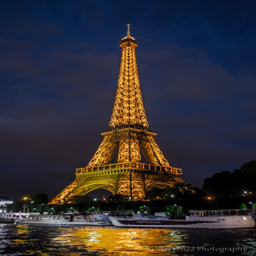
the tower shines like a beacon at night with a spectacular light show every hour on the hour lasting .